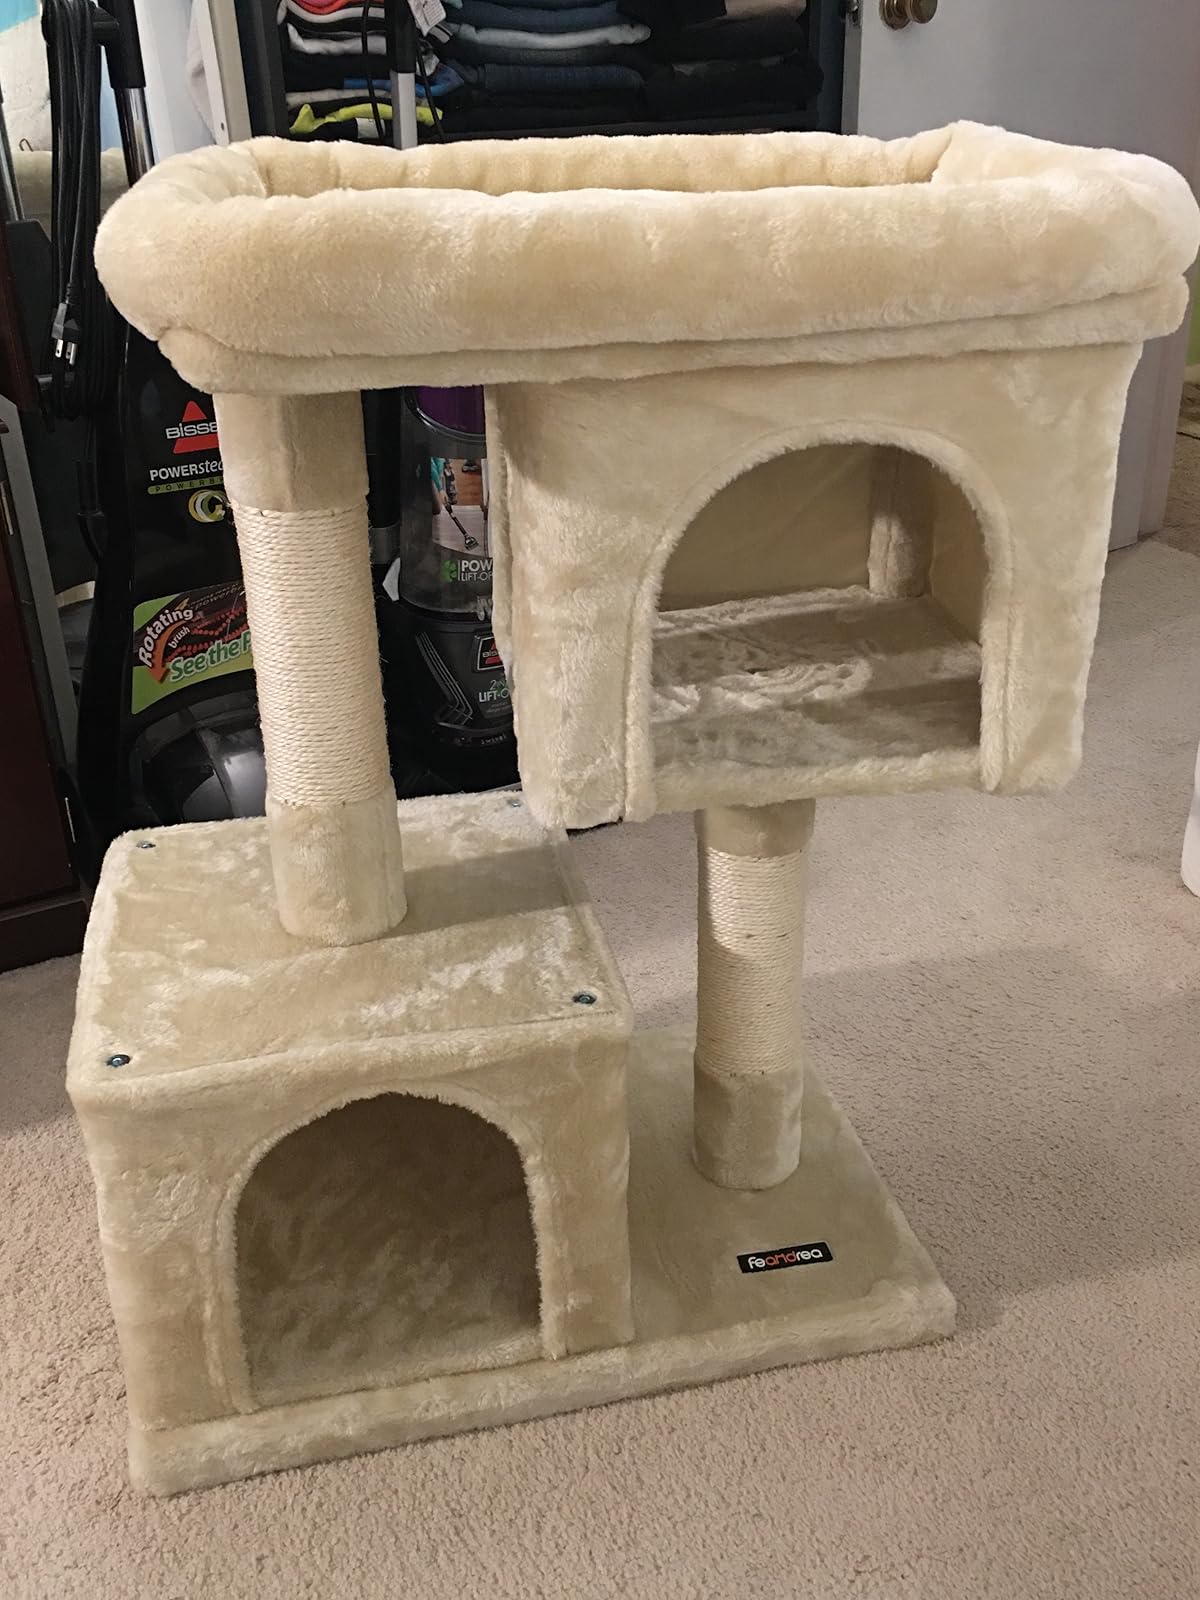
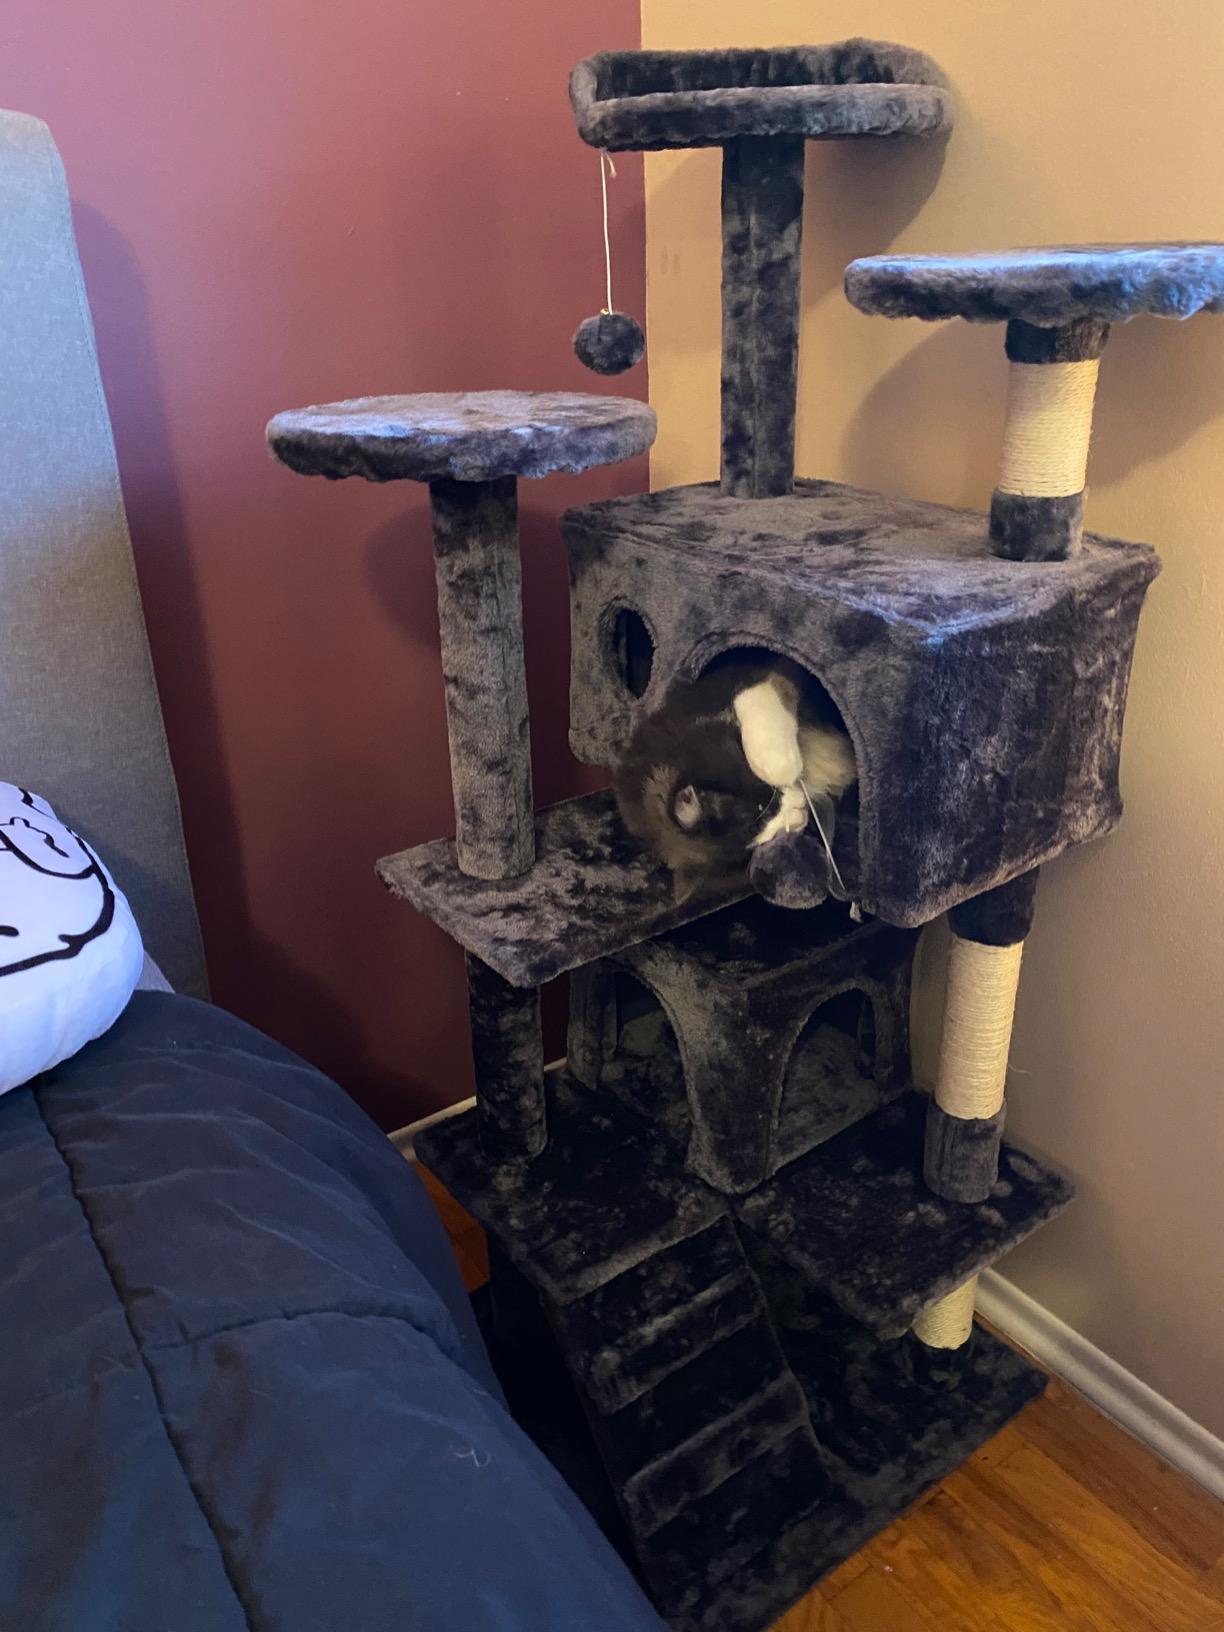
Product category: items_cat tree
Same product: no